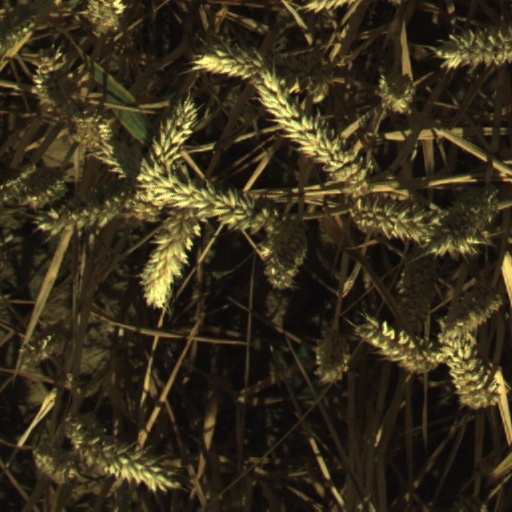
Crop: wheat